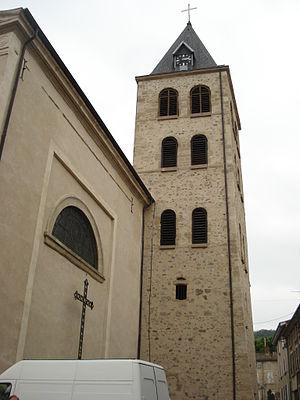
Saint-Vallier est une commune française située au bord du Rhône, dans le nord du département de la Drôme en région Auvergne-Rhône-Alpes.
Cet article recense les monuments historiques de la Drôme, en France.
L'église Saint-Valéry est une église située sur le territoire de la commune de Saint-Vallier dans le département français de la Drôme et la région Rhône-Alpes.